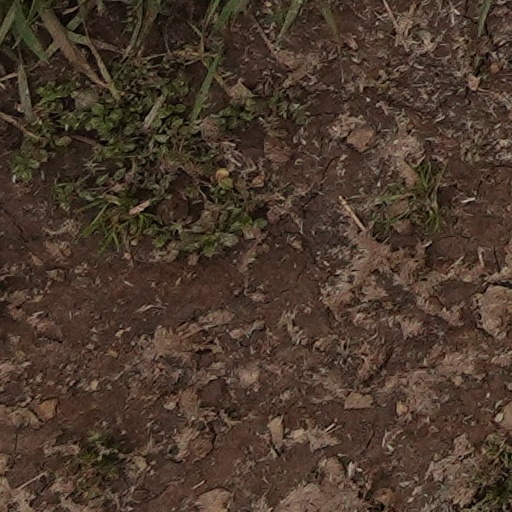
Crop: wheat